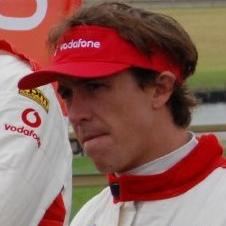
Age: 26